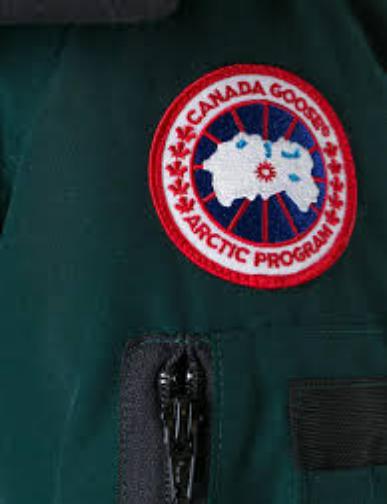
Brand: Canada Goose
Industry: Clothes